Music Midtown

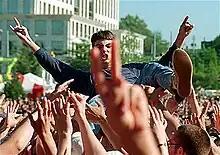
Crowdsurfer at Music Midtown 1997

The festival was conceived by Atlanta-based music promoters Alex Cooley, Peter Conlon and Alex Hoffman who sought to create an event similar to the New Orleans Jazz & Heritage Festival. The intent was to present a wide variety of music that both men had come to enjoy during their careers in the music industry.